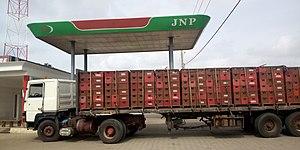
Camion de transport de marchandises de casier de SOBEBRA en plein action de ravitaillement en carburation à la station JNP This is an image with the theme ""Africa on the Move or Transport"" from: Benin"
Jehovah Nissi Petroleum, est une société anonyme créée au Bénin en mars 2007, spécialisée dans l’importation et la distribution des produits pétroliers raffinés et de leurs dérivés.
La société des Brasseries et glacières internationales est une société financière française contrôlant plusieurs firmes présentes dans le secteur des boissons.